Muhammadu Buhari

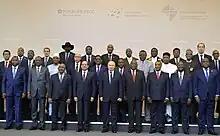
Buhari and other African leaders at the Russia–Africa Summit 2019 in Sochi on 24 October 2019

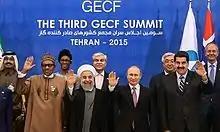
Buhari with Russian President Vladimir Putin, Venezuelan President Nicolás Maduro and other leaders at the Third GECF summit in Tehran

In 2003, Buhari ran for the office of the president as the candidate of the All Nigeria People's Party (ANPP). He was defeated by the People's Democratic Party incumbent, President Olusẹgun Ọbasanjọ, by more than 11 million votes.